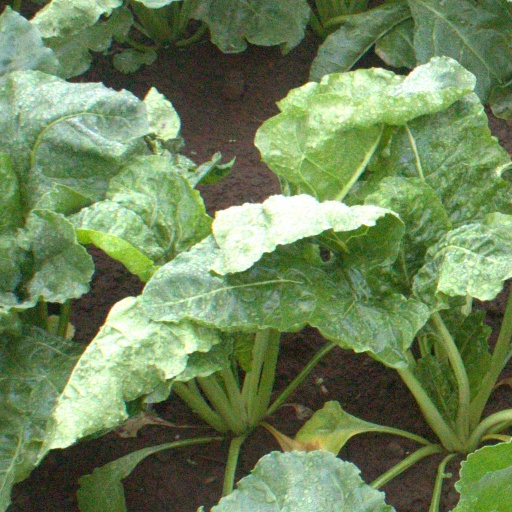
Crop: sugar beet